List of islands and peninsulas of Macau

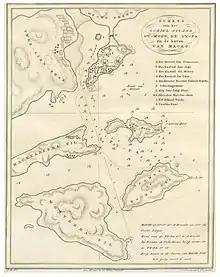
Map of Macau and its vicinity in 1836

There is one main peninsula, one main island, and several smaller peninsulas, islets, and artificial islands in the Macao Special Administrative Region. The main island is located to the south of the Macau Peninsula and to the east of Hengqin Island of the Pearl River (Zhujiang), Guangdong Province, China. The island has remained unnamed since its creation in the late 1990s, after the reclamation project of Cotai, which filled up the channel between the islands of Coloane and Taipa.